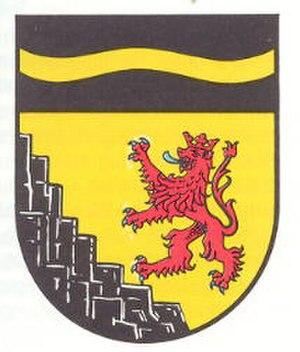
Niederstaufenbach est une municipalité de la Verbandsgemeinde d'Altenglan, dans l'arrondissement de Kusel, en Rhénanie-Palatinat, dans l'ouest de l'Allemagne.